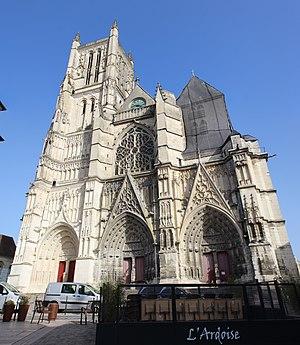
Façade ouest de la cathédrale Saint-Étienne de Meaux.